Black Out!

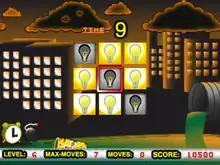
Gameplay screenshot of the first stage, Toxicity

"Black Out!" is a grid-based puzzle game reminiscent of Tiger Electronics' "Lights Out" and Parker Brothers' "Magic Square" from the Merlin handheld electronic game, where the main objective of the player is to turn off all the light bulbs in a 3x3 grid with the lowest amount of moves possible. There are ten levels across four stages in total, each one presenting a set light pattern that must be solved to advance into the next level. Depending on the difficulty setting, the player has a pre-set move limit and a fixed time limit to solve the puzzle efficiently.